Milton Becerra

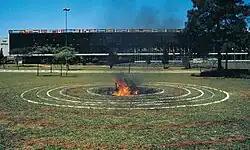
Meteorite Ibirapuera Park, XVIII Biennial of São Paulo, Brazil (1985).

Three years later Milton Becerra presented at the Caracas Museum of Contemporary Art his work "Programmed Modules", where he expresses his concerns towards land intervention by photography. Under this context, in the 70s, the early works of Milton Becerra come into view, placed in suburban areas of Caracas, on the blurred boundaries between city and forest, or high pastures and the streambeds, or in the city's last streets and homes, or in the Colonia Tovar, or in La Mariposa dam. Although these were, at the time, actions and interventions, these pieces later became Photographic Series, and constitute—beyond themselves—his first plastic and poetic approach to the vision of nature and earth as sacred, conducive to mystical experiences and filled with the cultural memory of silenced or vanished peoples. This starting point characterizes later the context of his artworks. Milton Becerra is considered one of the pioneers of Land Art in Venezuela, a contemporary art movement that uses elements of nature or its environments to produce a reaction in the spectator observing the landscape presented and intervened by the artist.